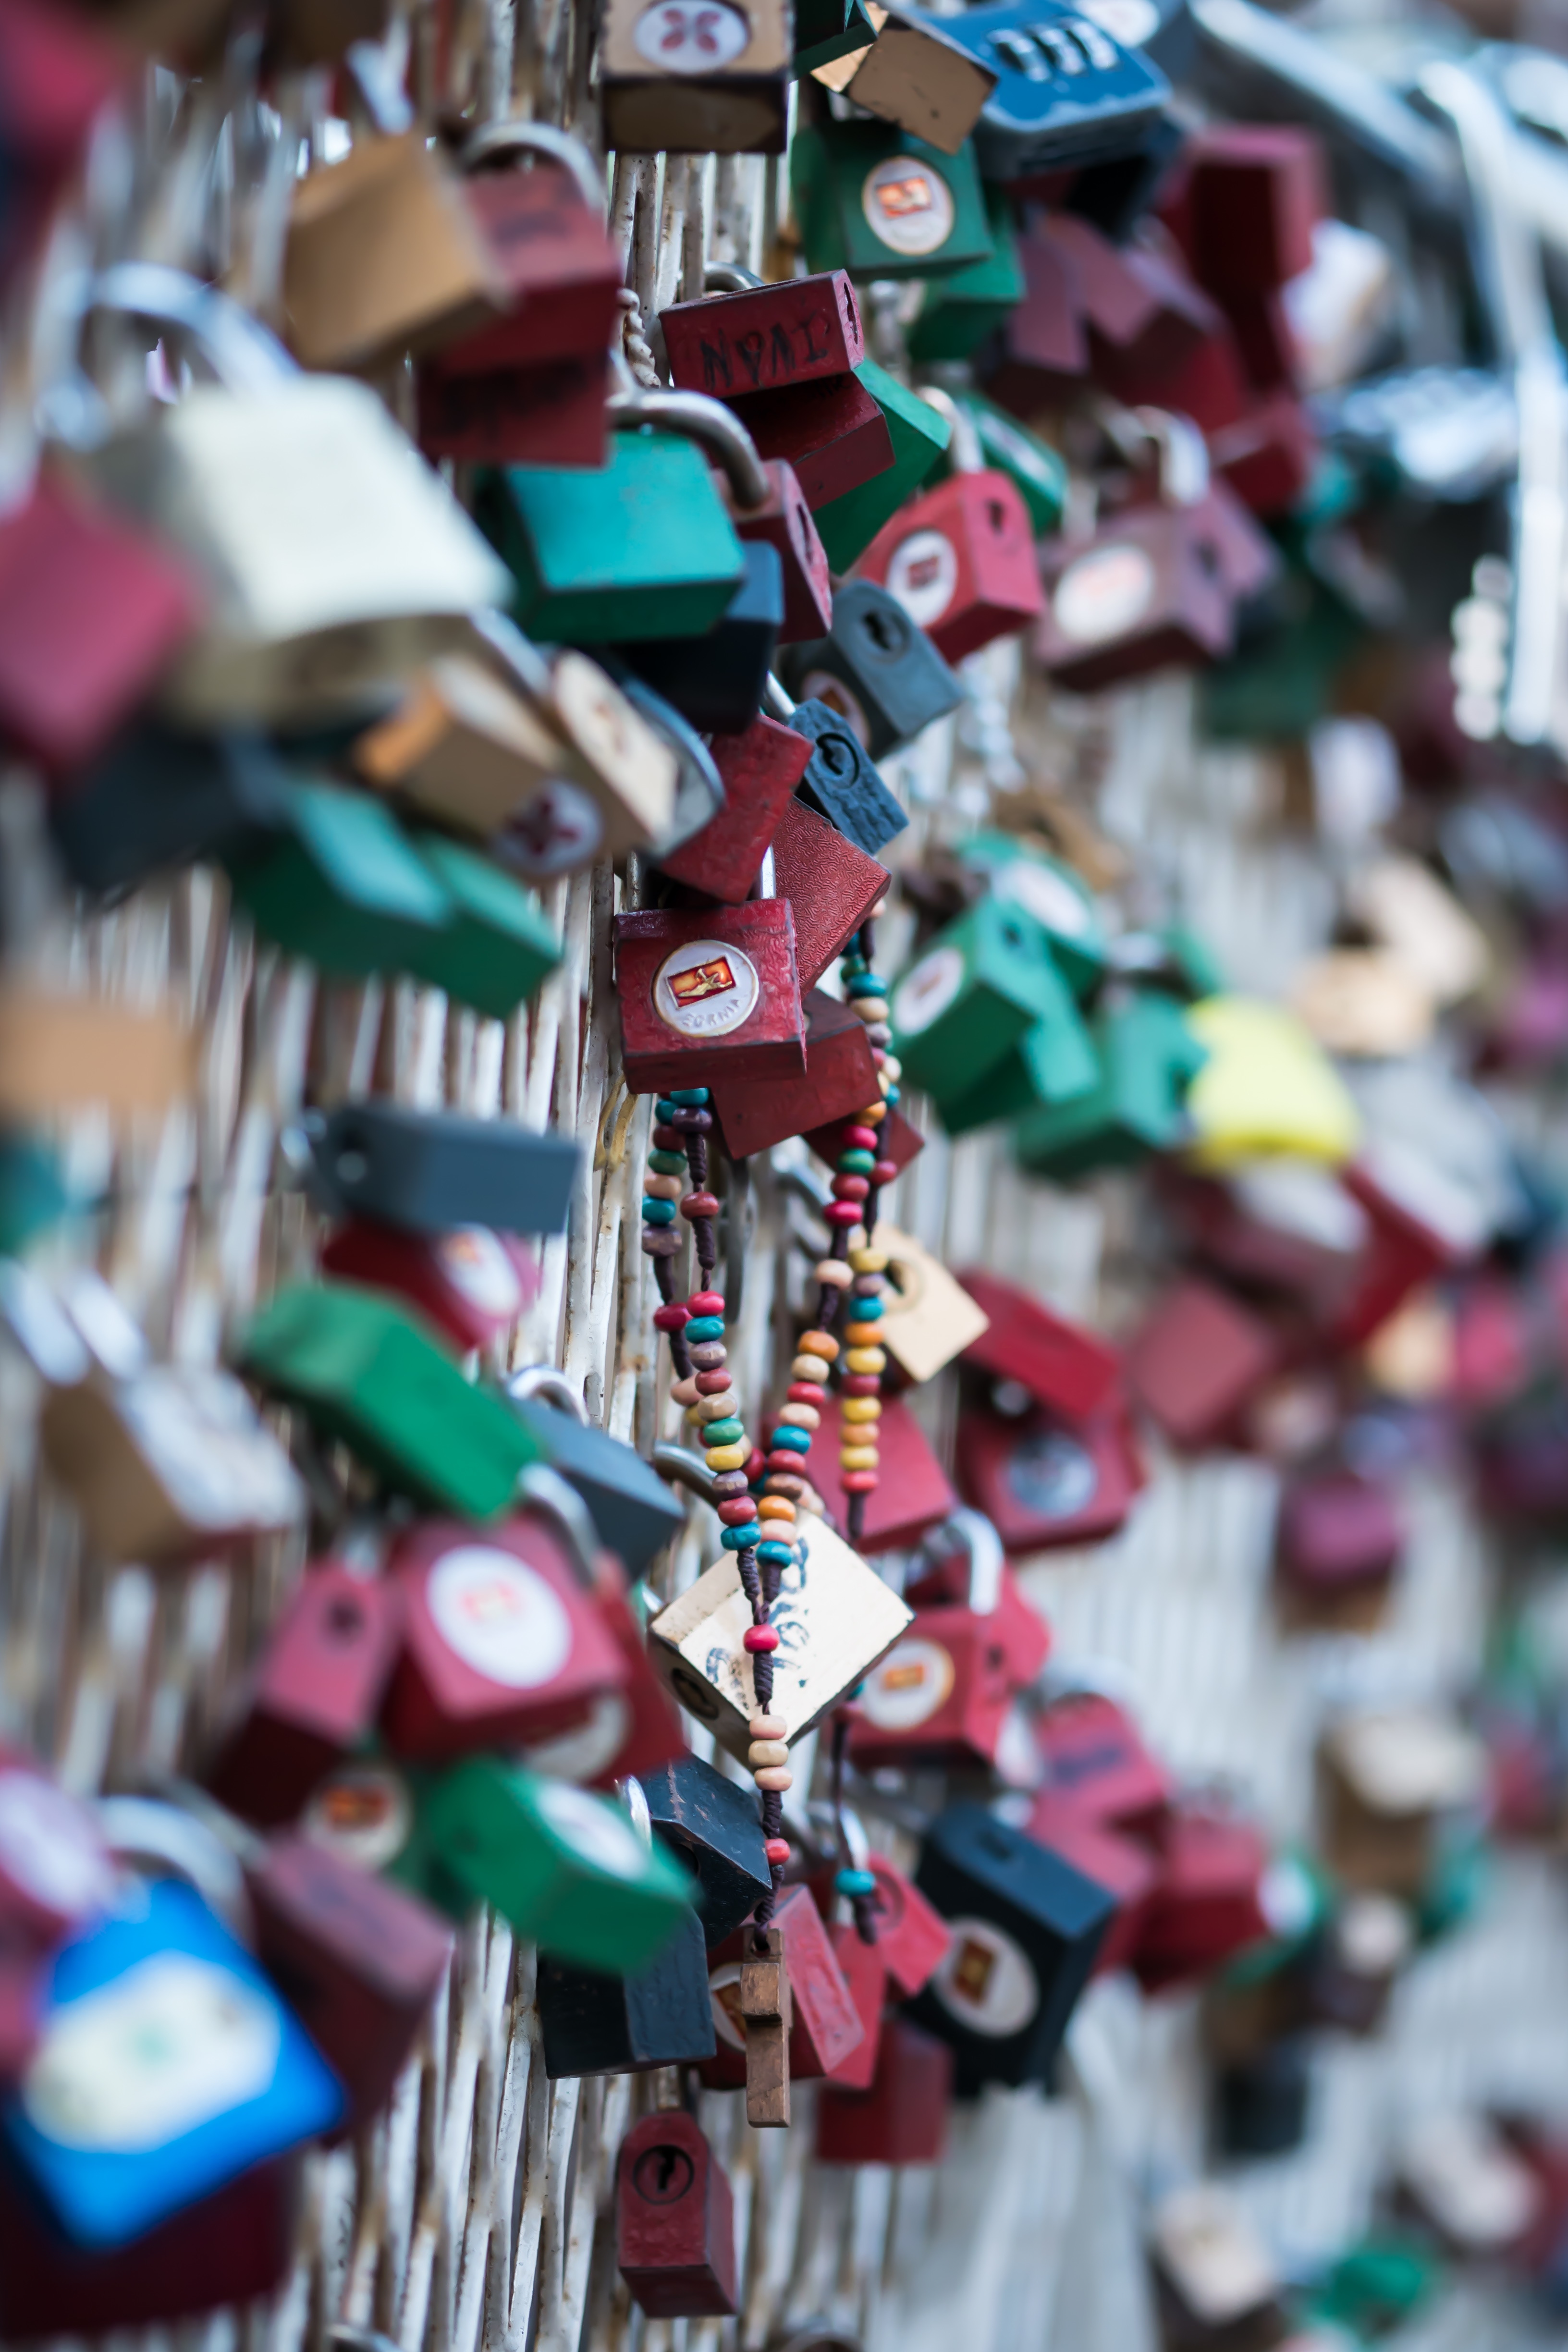
color, christmas, toy